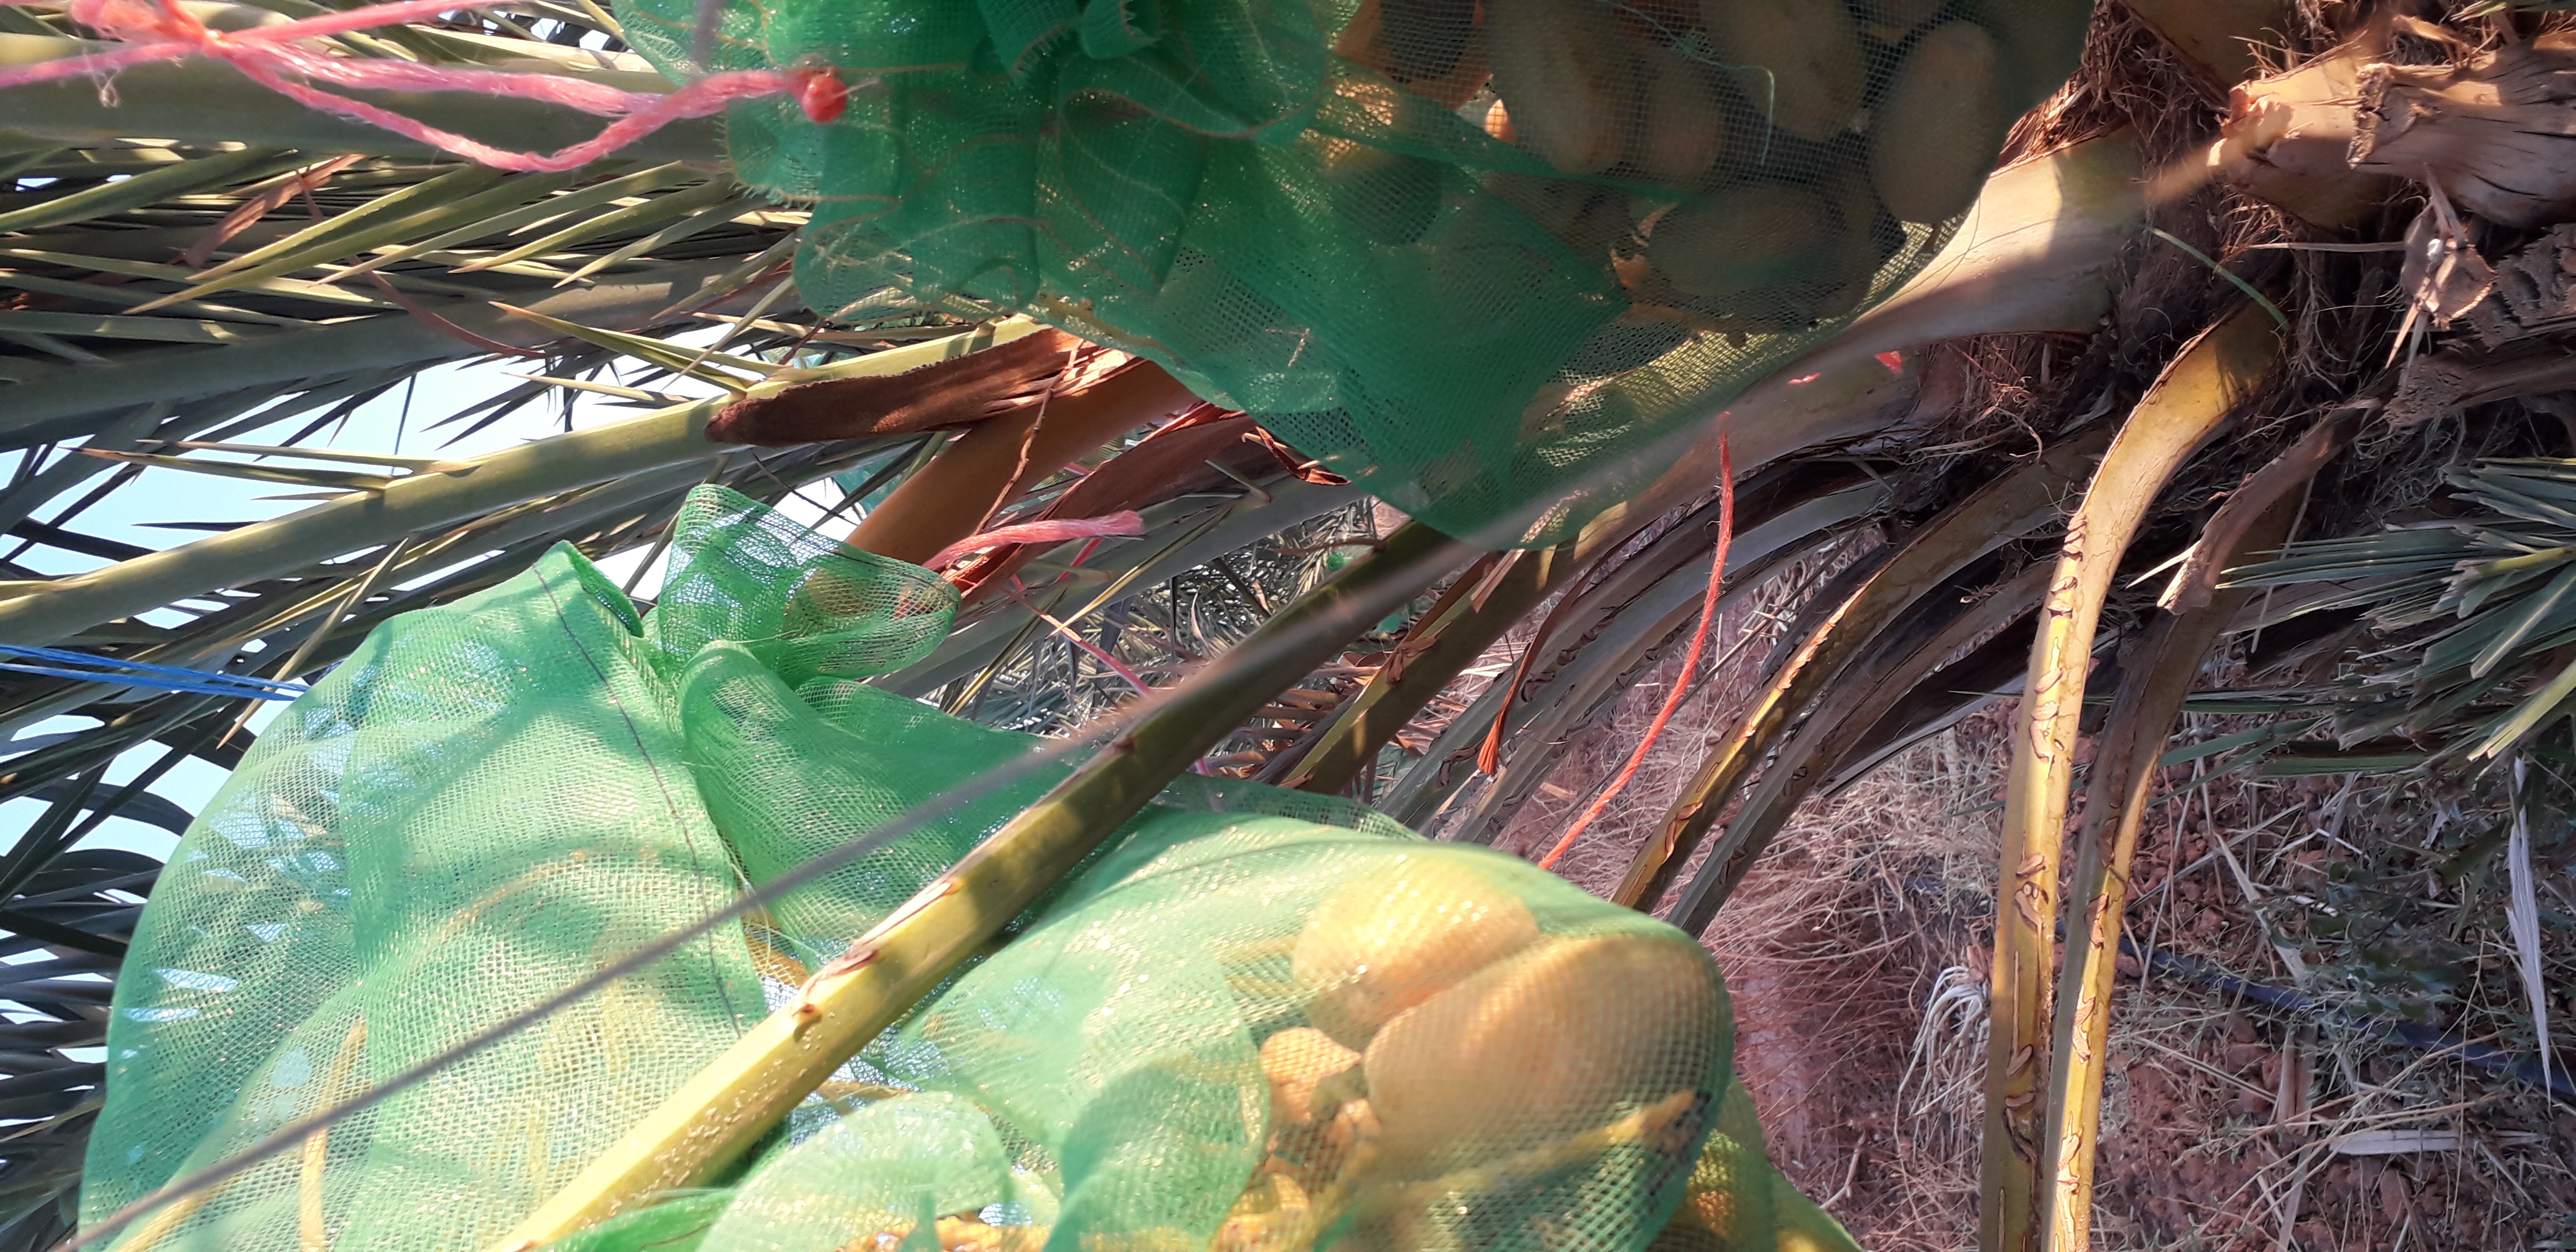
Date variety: Boumajhoul